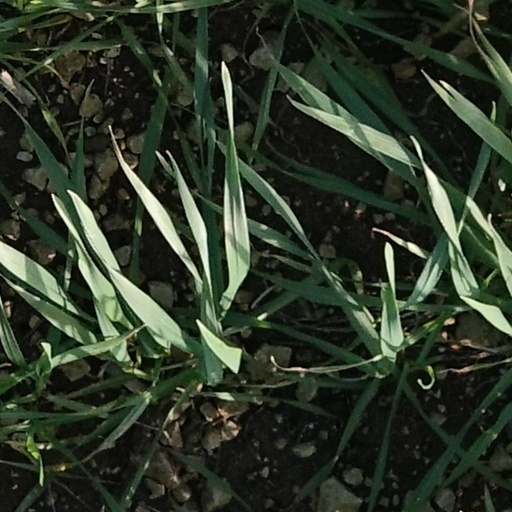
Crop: wheat